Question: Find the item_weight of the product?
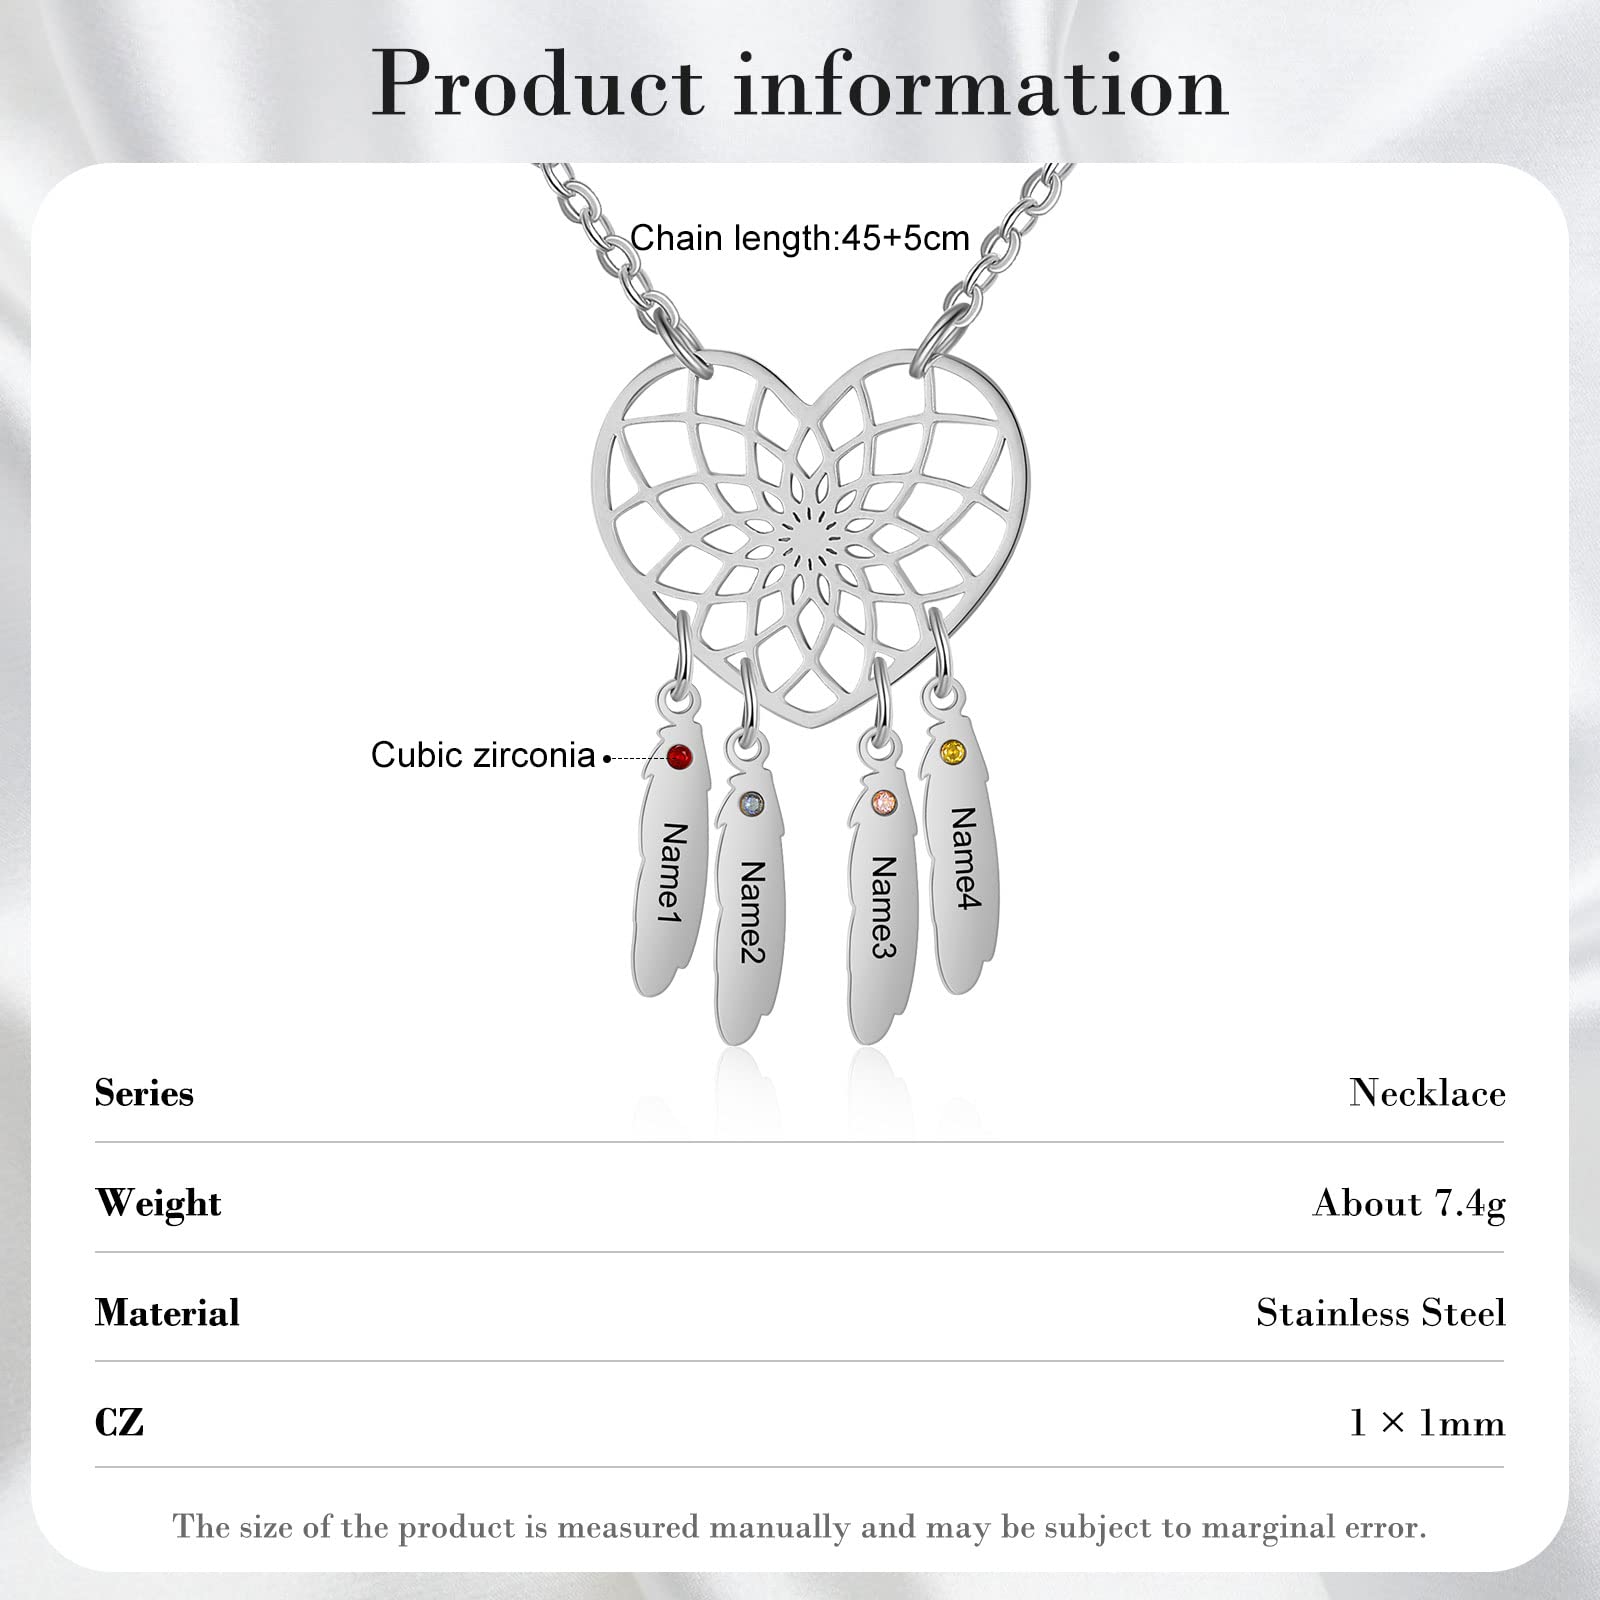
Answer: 7.4 gram